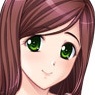
Portrait style: Anime Portrait